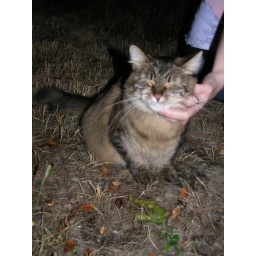
Outside our apartment building. There was also a black cat hiding under a car.